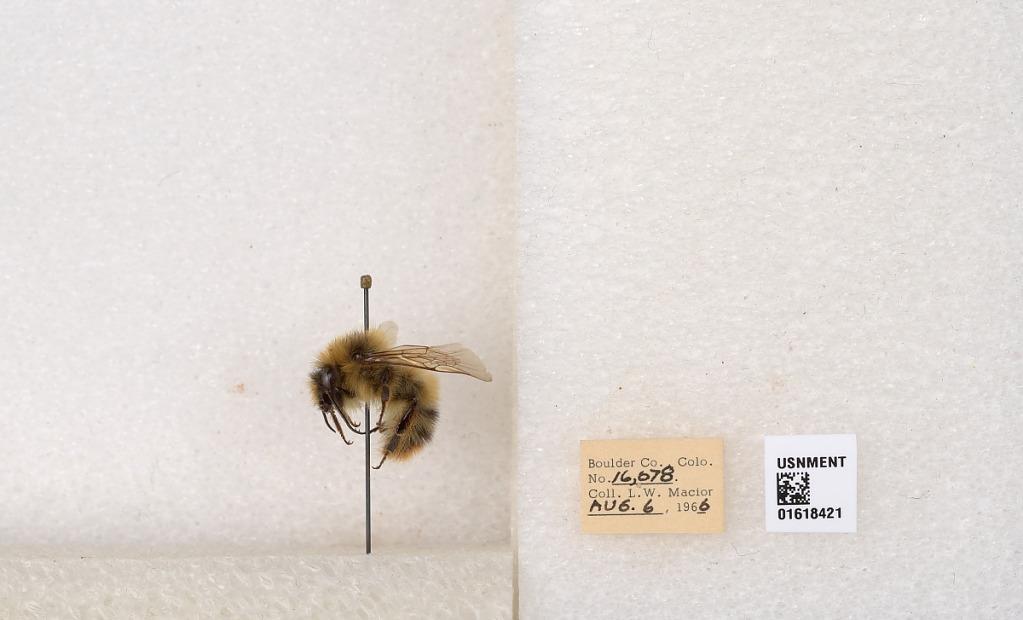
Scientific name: Bombus kirbyellus
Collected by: L. Macior
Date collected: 1966-8-6
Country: United States
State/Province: Colorado
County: Boulder
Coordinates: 40.0925, -105.358